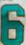
Number: 6